Art of the United Kingdom

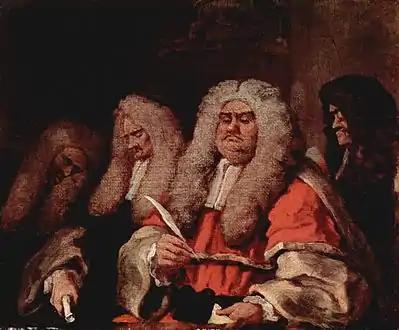
William Hogarth, "The Bench", 1758

The so-called Acts of Union 1707 came in the middle of the long period of domination in London of Sir Godfrey Kneller, a German portraitist who had eventually succeeded as principal court painter the Dutch Sir Peter Lely, whose style he had adopted for his enormous and formulaic output, of greatly varying quality, which was itself repeated by an army of lesser painters. His counterpart in Edinburgh, Sir John Baptist Medina, born in Brussels to Spanish parents, had died just before the Union took place, and was one of the last batch of Scottish knights to be created. Medina had first worked in London, but in mid-career moved to the less competitive environment of Edinburgh, where he dominated portraiture of the Scottish elite. However, after the Union the movement was to be all in the other direction, and Scottish aristocrats resigned themselves to paying more to have their portraits painted in London, even if by Scottish painters such as Medina's pupil William Aikman, who moved down in 1723, or Allan Ramsay.